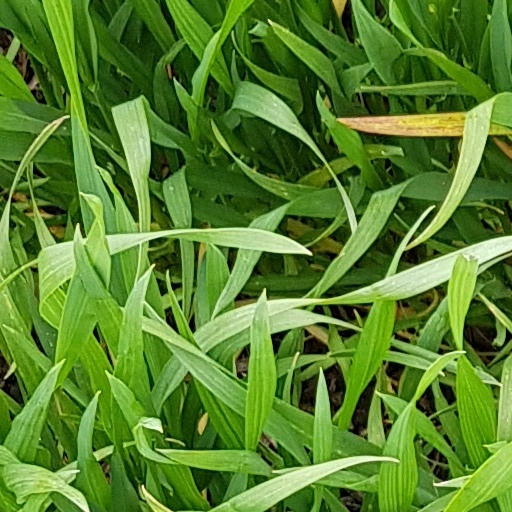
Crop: wheat